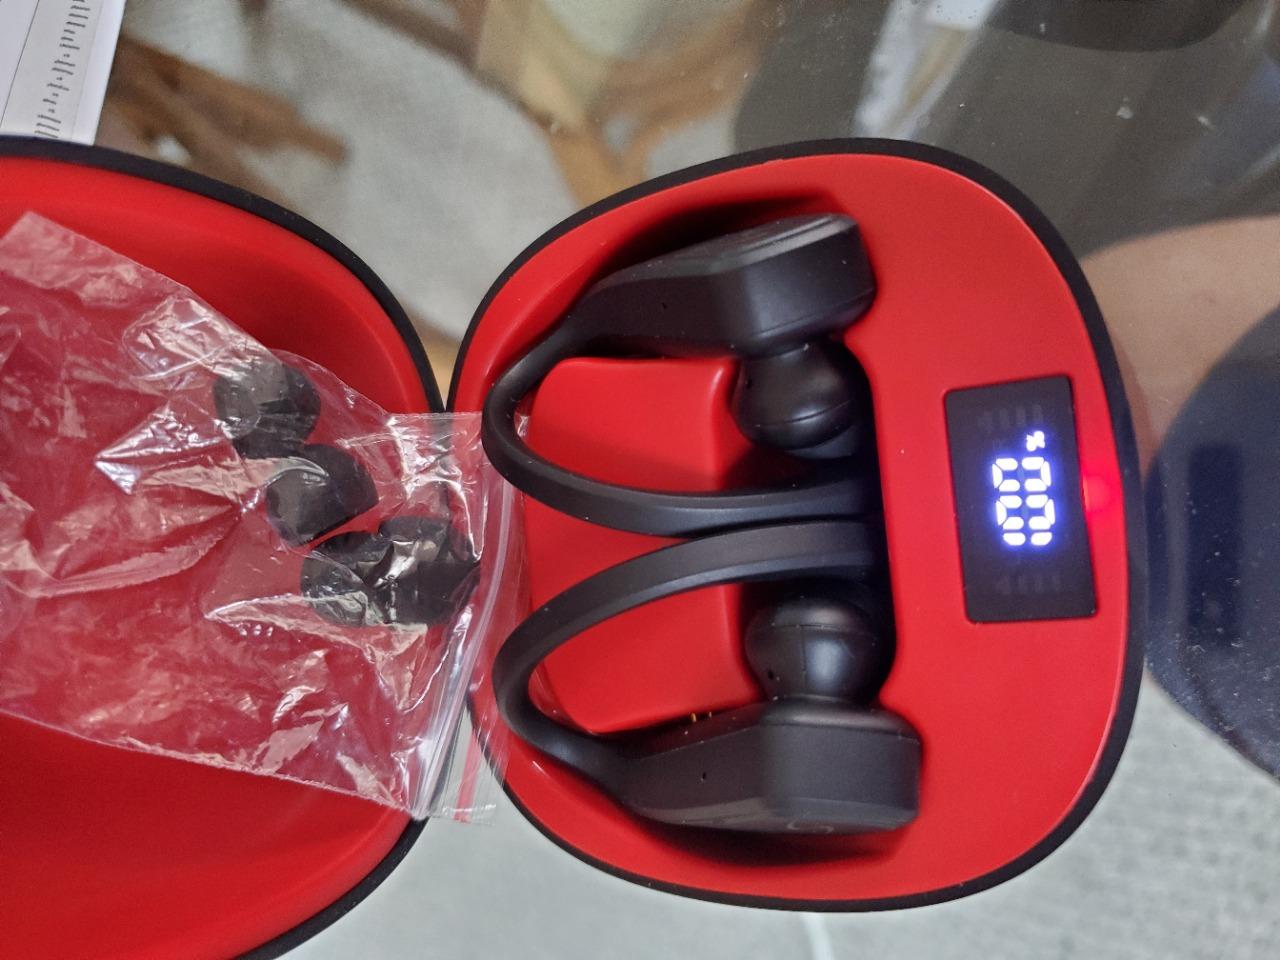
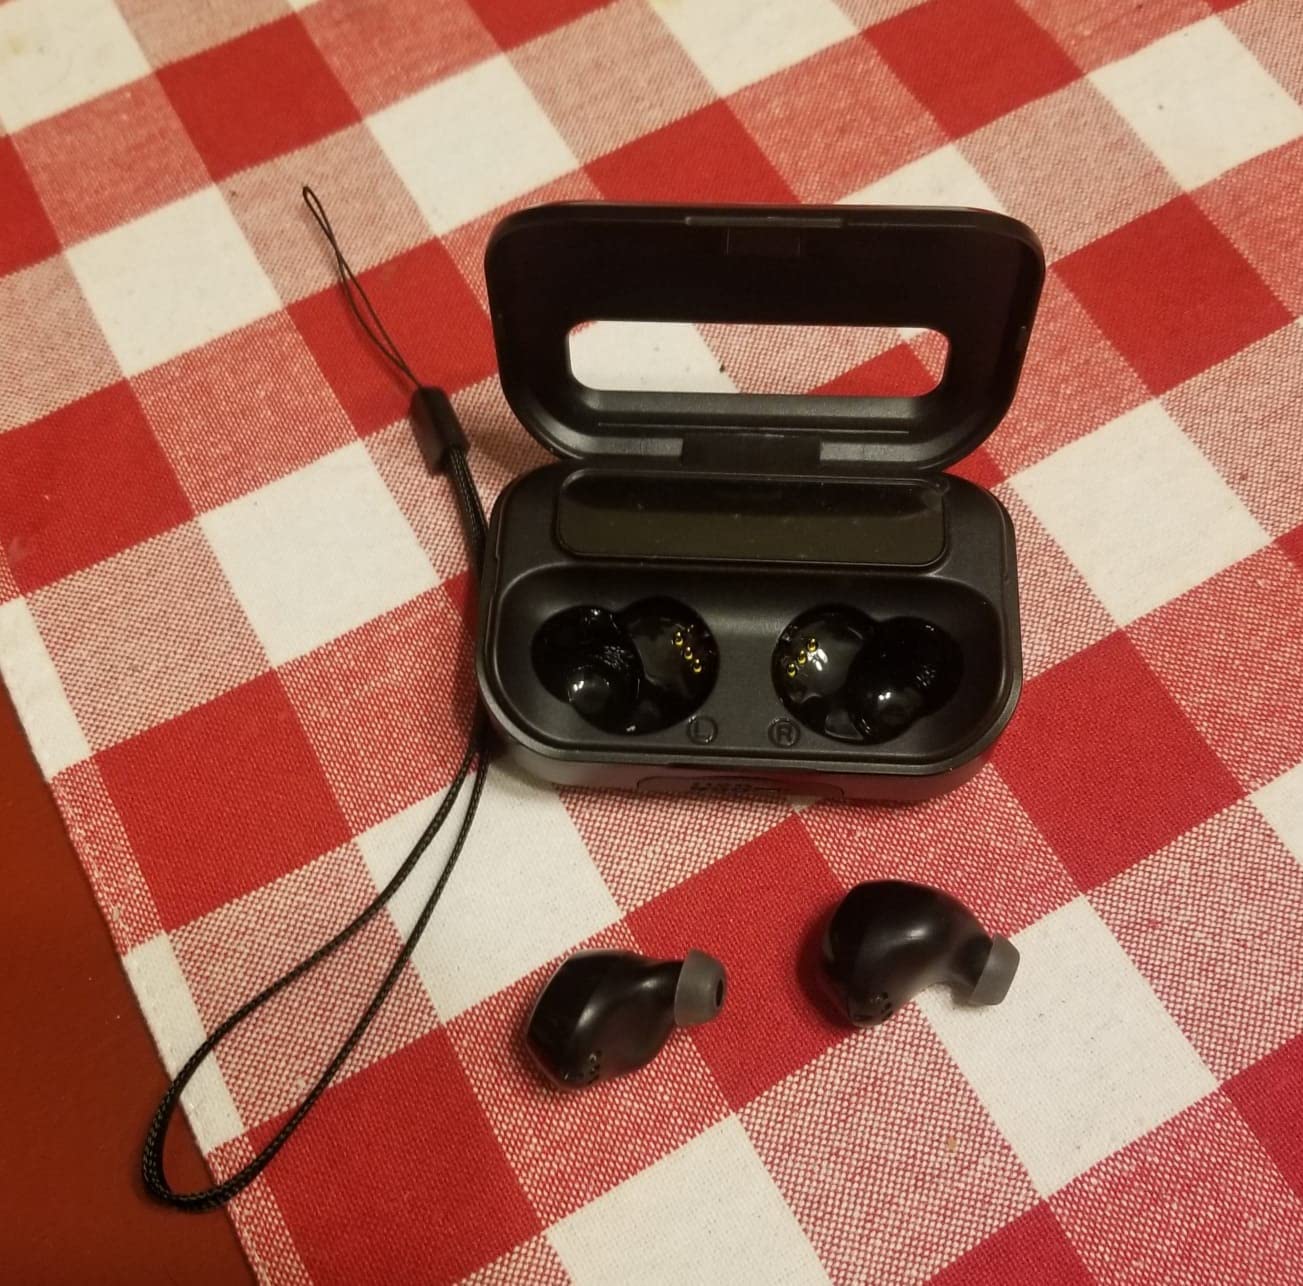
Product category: earbuds
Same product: no